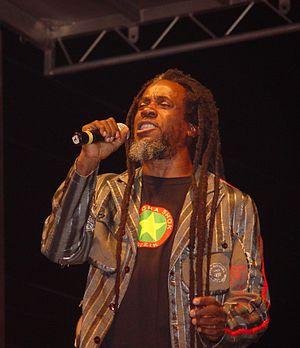
Half Pint est un chanteur jamaïcain de reggae et de dancehall.